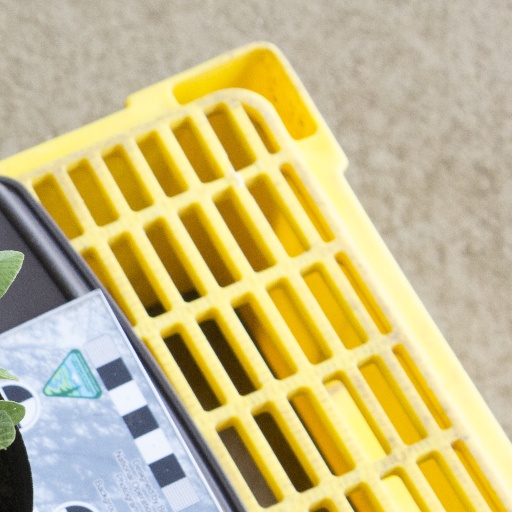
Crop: soybean